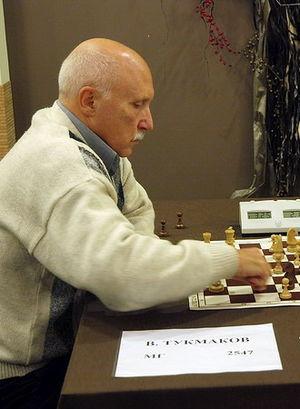
Vladimir Borissovitch Toukmakov, né le 5 mars 1946 à Odessa, RSS d'Ukraine, URSS, est un joueur d'échecs soviétique, puis ukrainien.